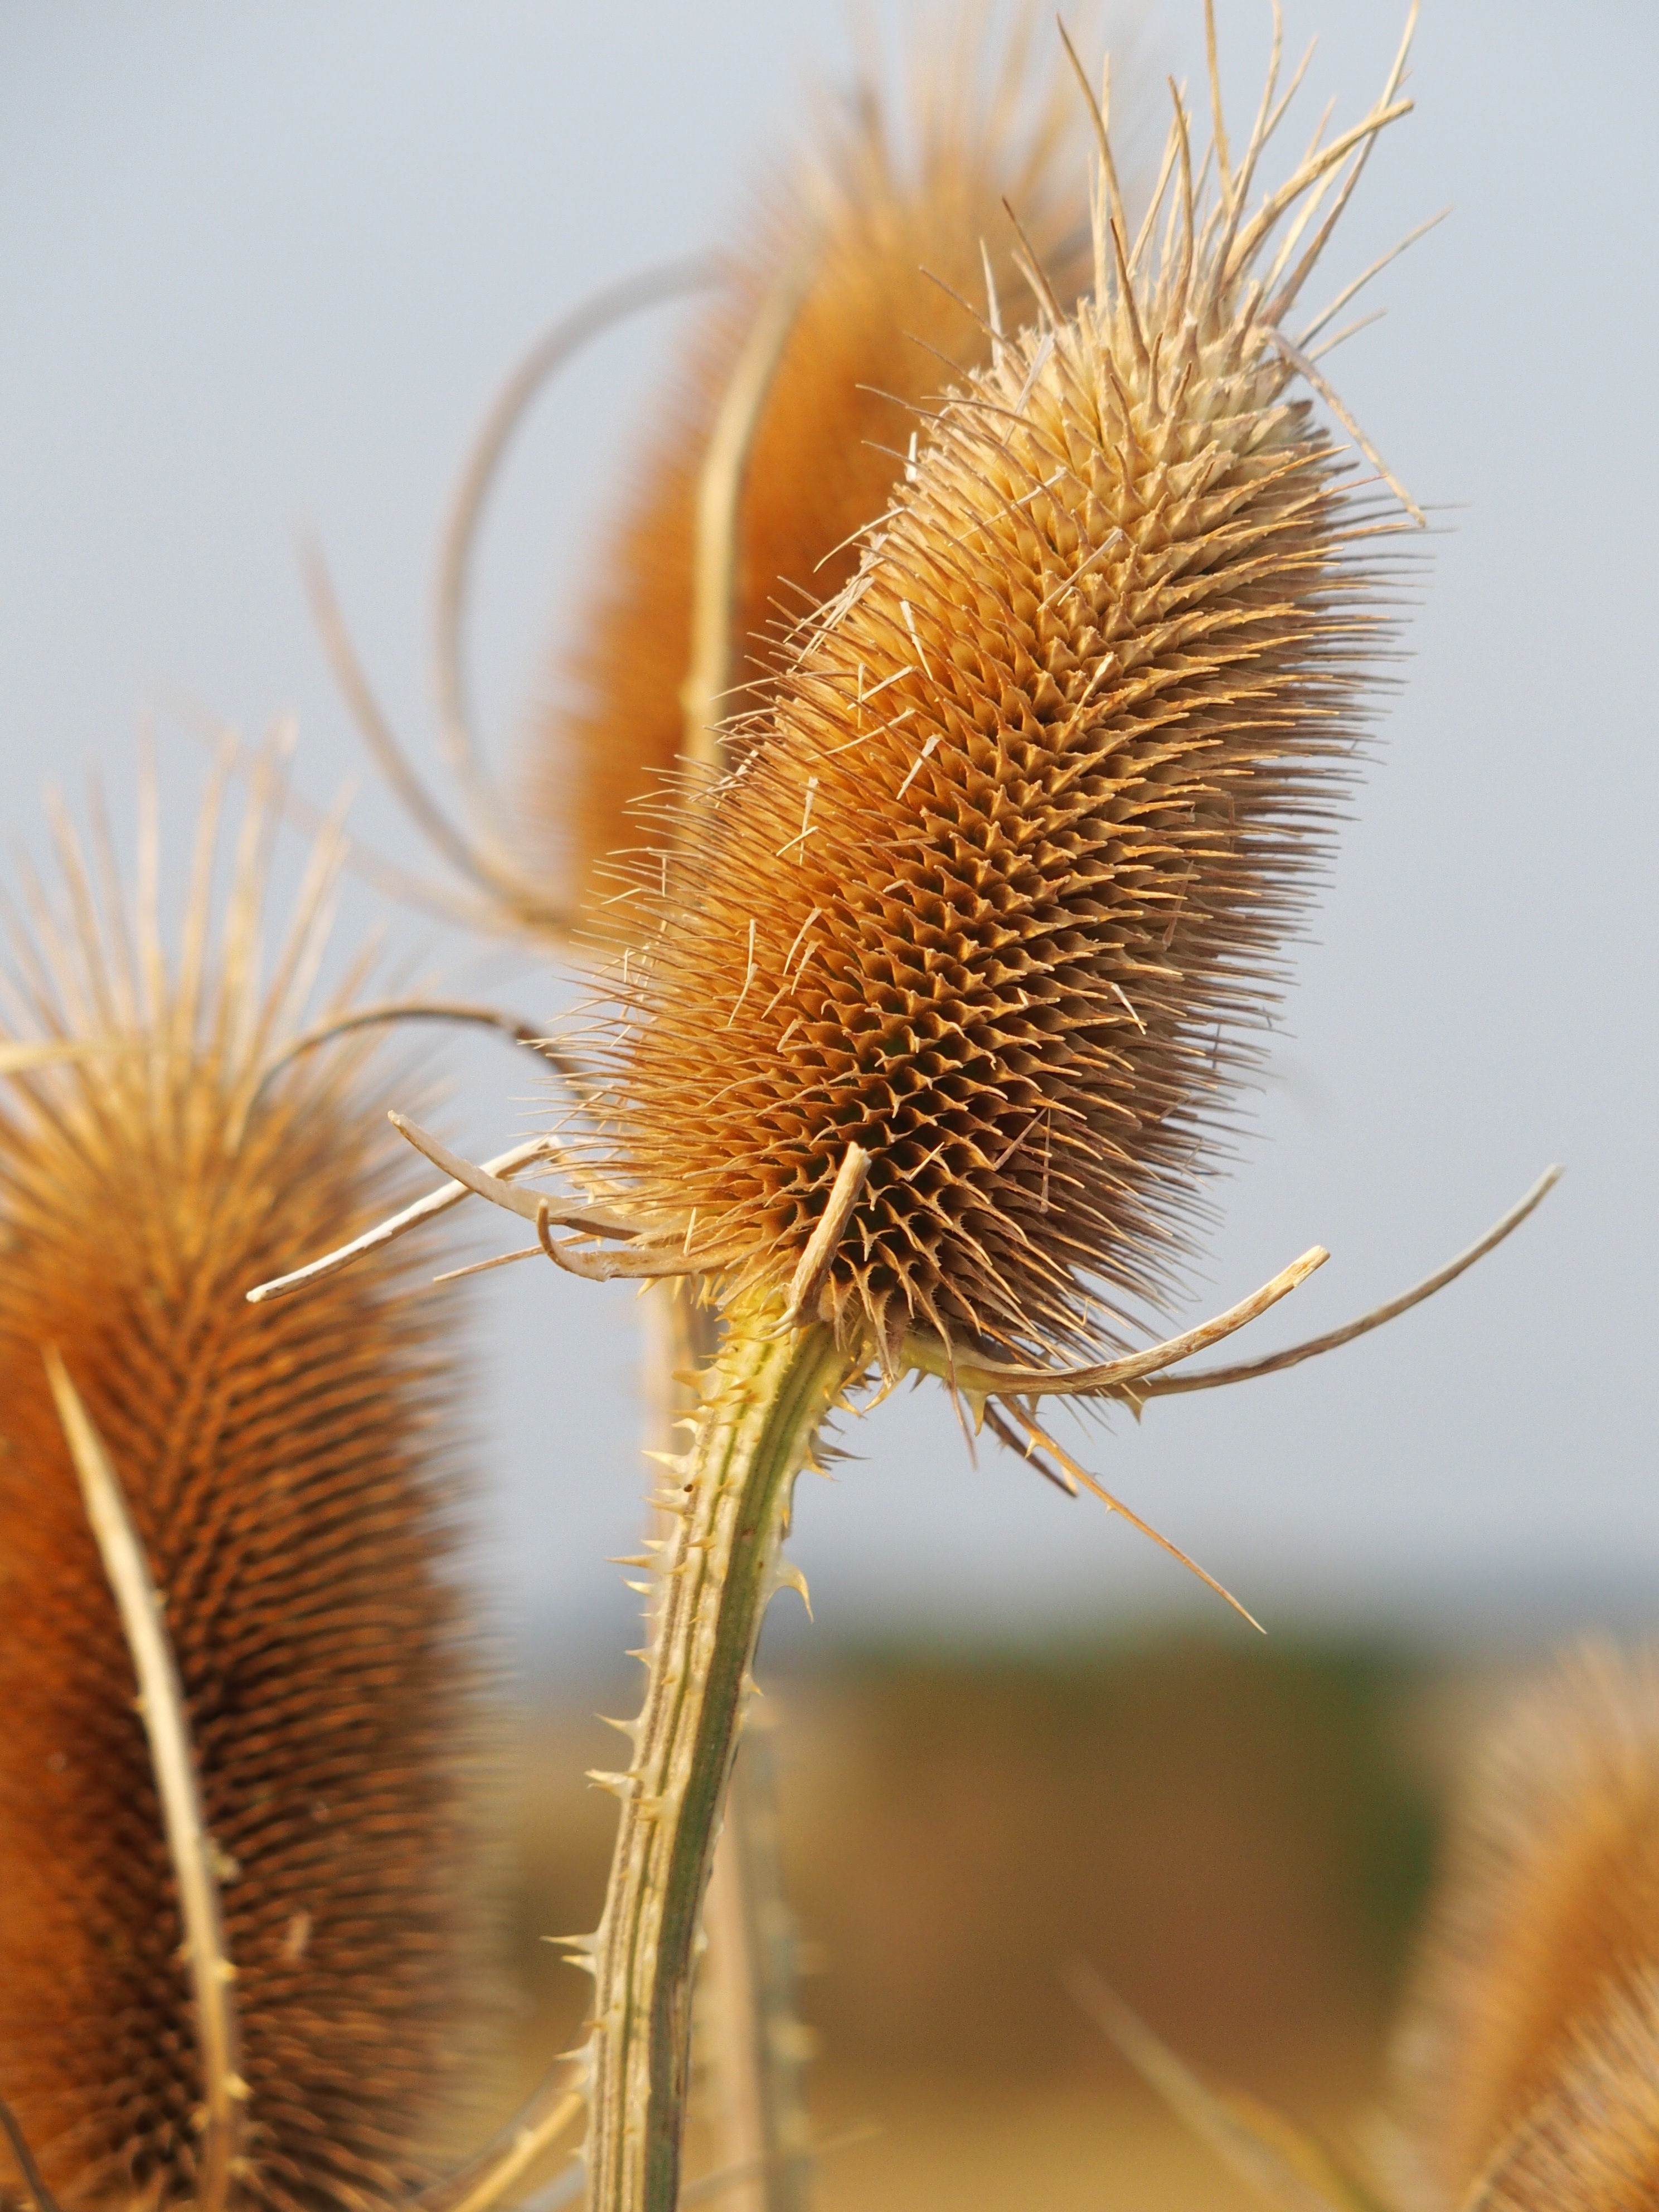
grass, branch, prickly, plant, field, photography, flower, decoration, food, produce, autumn, botany, yellow, flora, fauna, close up, gold, thistle, golden autumn, macro photography, flowering plant, daisy family, grass family, plant stem, land plant, thorns spines and prickles